Ernest Eugène Altès

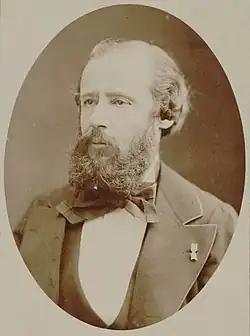
Ernest Eugène Altès, photographed by Pierre Petit

Ernest Eugène Altès (March 28, 1830 – July 8, 1899) was a French violinist and conductor.